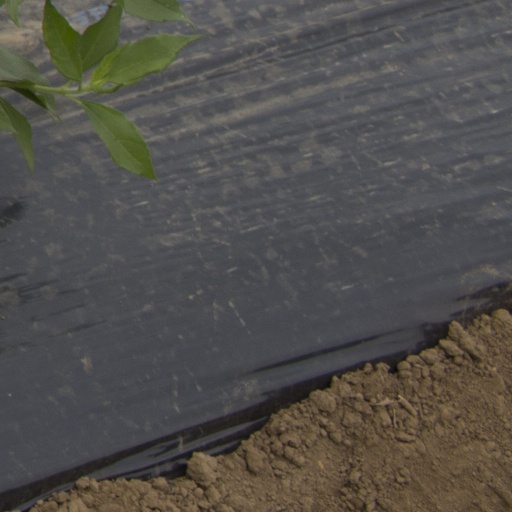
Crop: Jerusalem artichoke